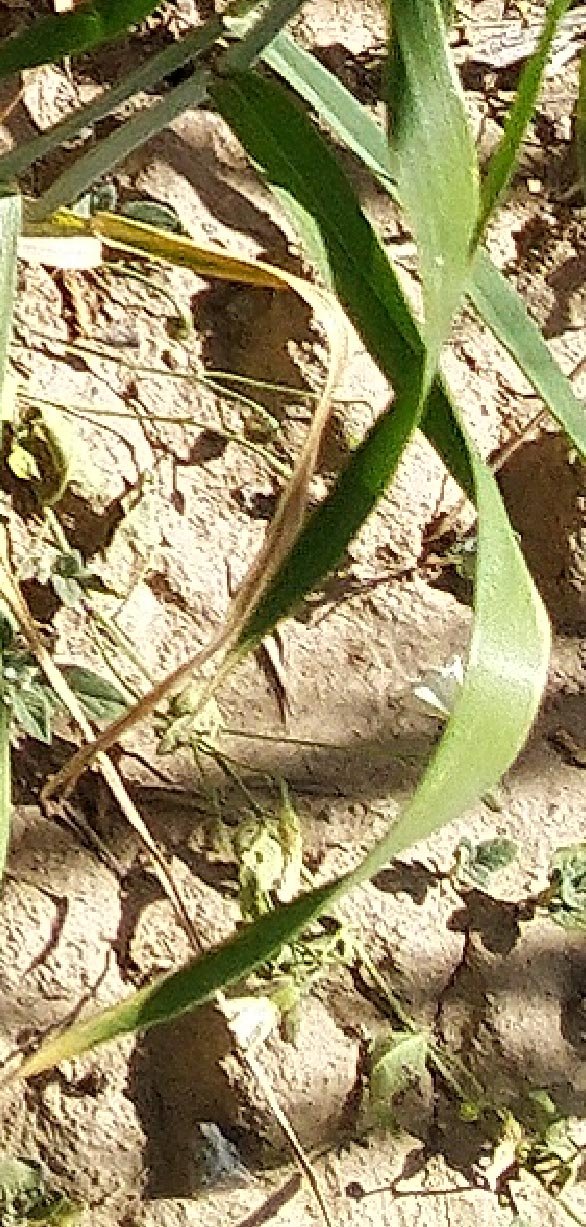
Label: Wheat___Healthy